Lynches River

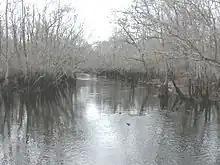
Lynches River in winter, Johnsonville, South Carolina

Lee State Park, 4 miles southeast of Bishopville, is a gateway to the Lynches River. Although river access is limited at the park, several boat ramps are located nearby. Fishing may be enjoyed from the park's riverbanks. Children under 14 may fish in the artesian lake which has been stocked with catfish. From a boardwalk out into the Lynches River floodplain, visitors can enjoy the views. At Coward, South Carolina, Florence County owns Lynches River County Park, which features nature trails, an elevated canopy walk, a splash pad, geocaching, canoeing, and standards-based environmental education programs.